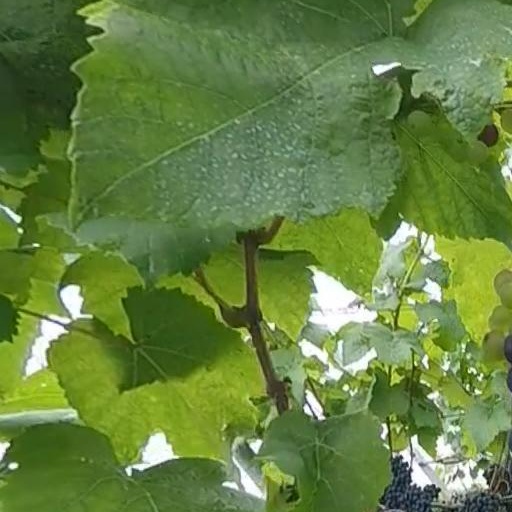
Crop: grape